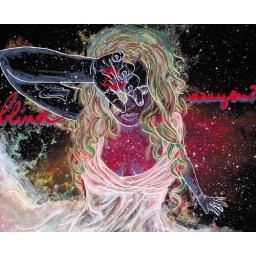
girl in a box